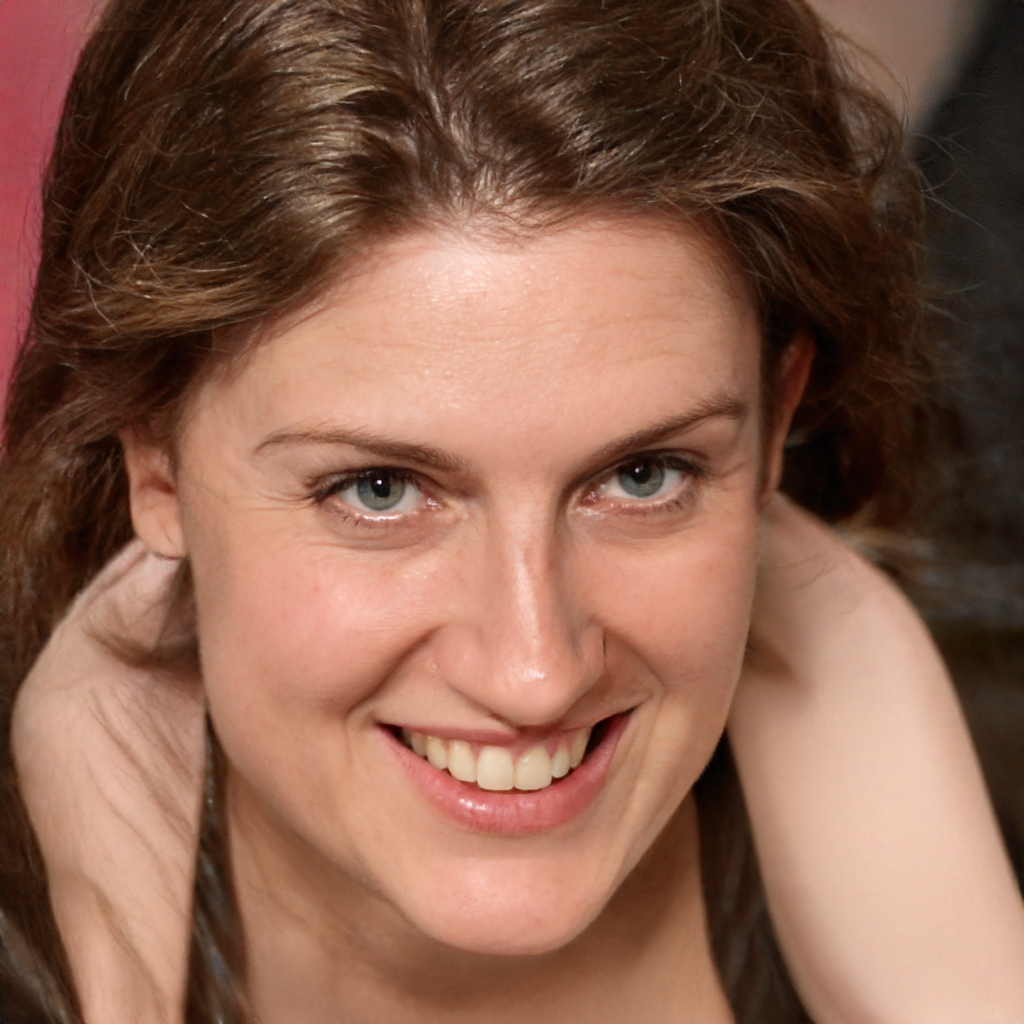
Gender: Female